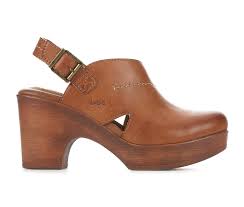
Label: Clog